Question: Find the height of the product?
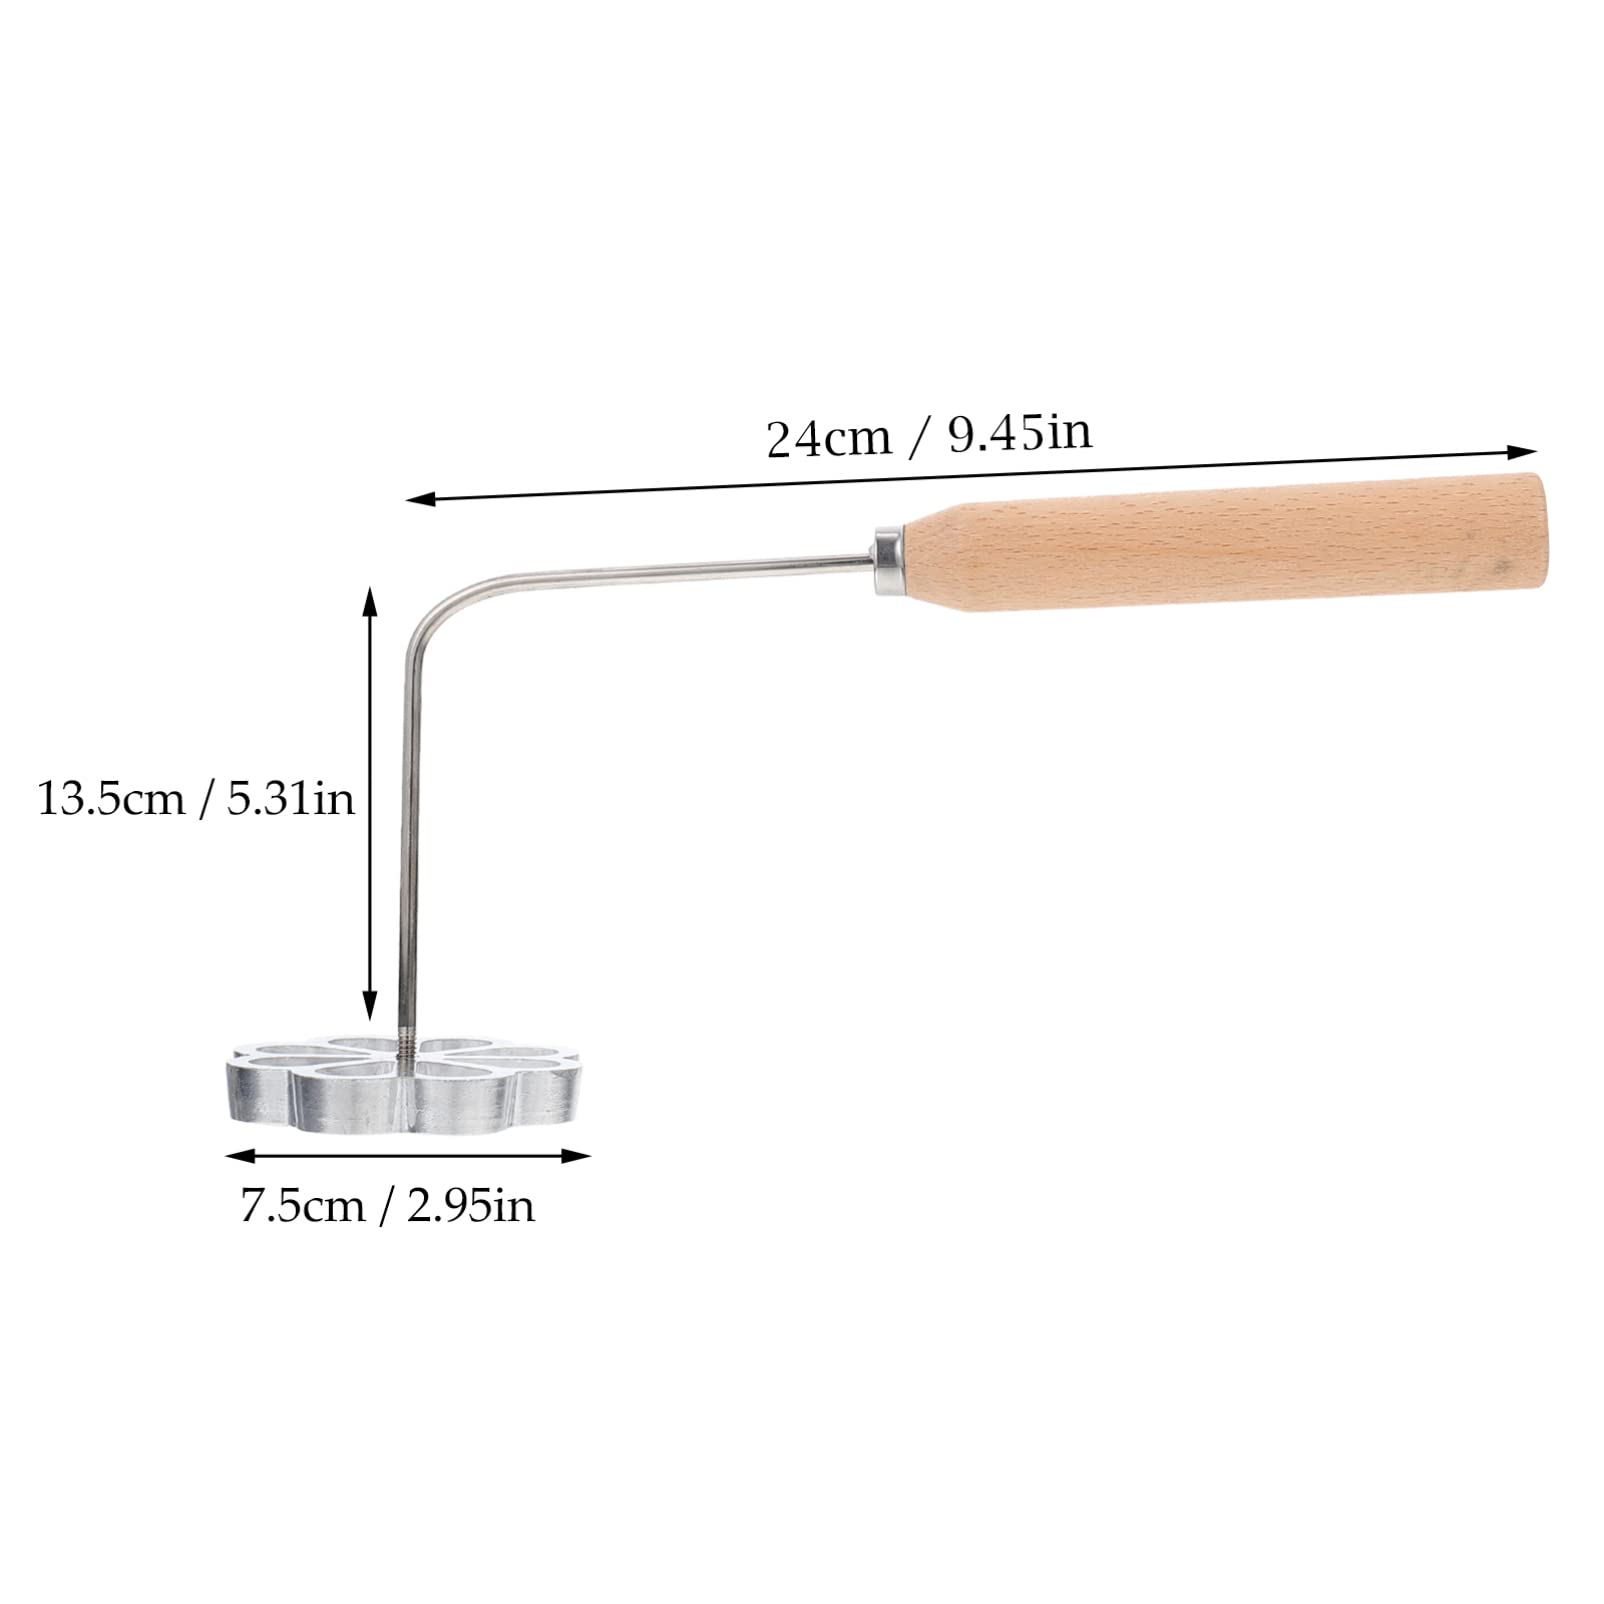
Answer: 13.5 centimetre